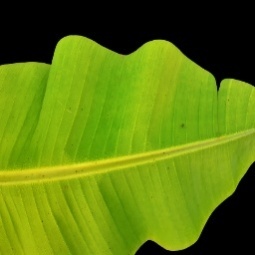
Label: Healthy